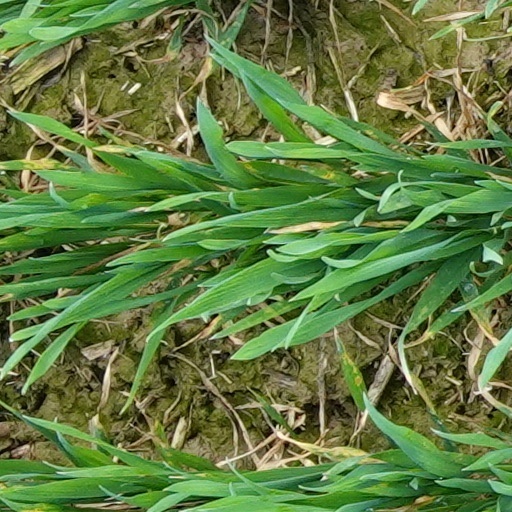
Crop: wheat